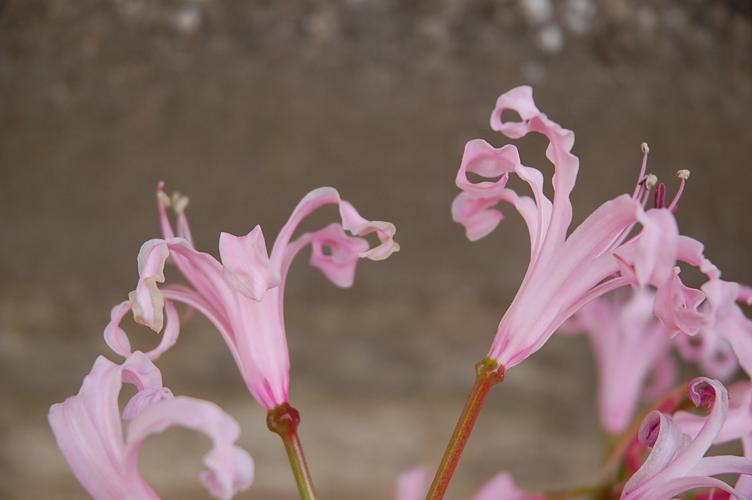
Label: cape flower